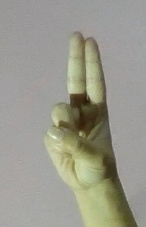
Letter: taa